VRC-40

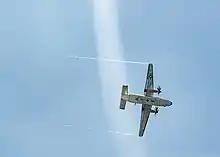
A C-2A Greyhound attached to the "Rawhides" of Fleet Logistics Support Squadron (VRC) 40 flies over the aircraft carrier on 17 July 2019

While speed and efficiency are requisite to completion of the squadron's mission, safety is of paramount importance. Among VRC-40's many achievements and accomplishments, the "Rawhides" recently reached one of the highest honors in Aviation Safety by successfully completing 25 years of class "A" mishap free flying.